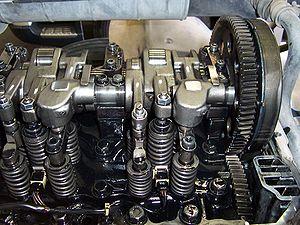
Le Volvo FH est un véhicule du type poids lourd, produit par le constructeur suédois AB Volvo.
Le Volvo D12 est un moteur à explosion à 6 cylindres en ligne, de type Diesel 4 temps et d'une cylindrée de 12 100 cm³, créé par le constructeur suédois Volvo.
Le VEB, pour Volvo Engine Brake est un système de frein moteur par compression apparu pour la première fois sur le moteur D12A, équipant le camion FH12 et utilisé depuis sur tous les moteurs suivants, de 9 à 16 litres de cylindrée.
L'injection est un dispositif d'alimentation des moteurs à combustion, permettant d'acheminer le carburant dans la chambre de combustion. Préférée au carburateur afin d'améliorer le rendement moteur, l'injection fut à l'origine exclusivement mécanique, puis améliorée par l'électronique en utilisant un calculateur électronique.